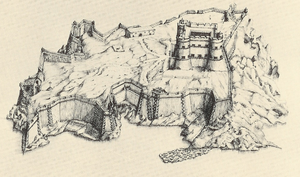
Le château d'If est une forteresse française édifiée sur les ordres du roi François Iᵉʳ, entre 1527 et 1529 sur l'îlot d'If de l'archipel du Frioul, proche des îles de Ratonneau et Pomègues au centre de la rade de Marseille.